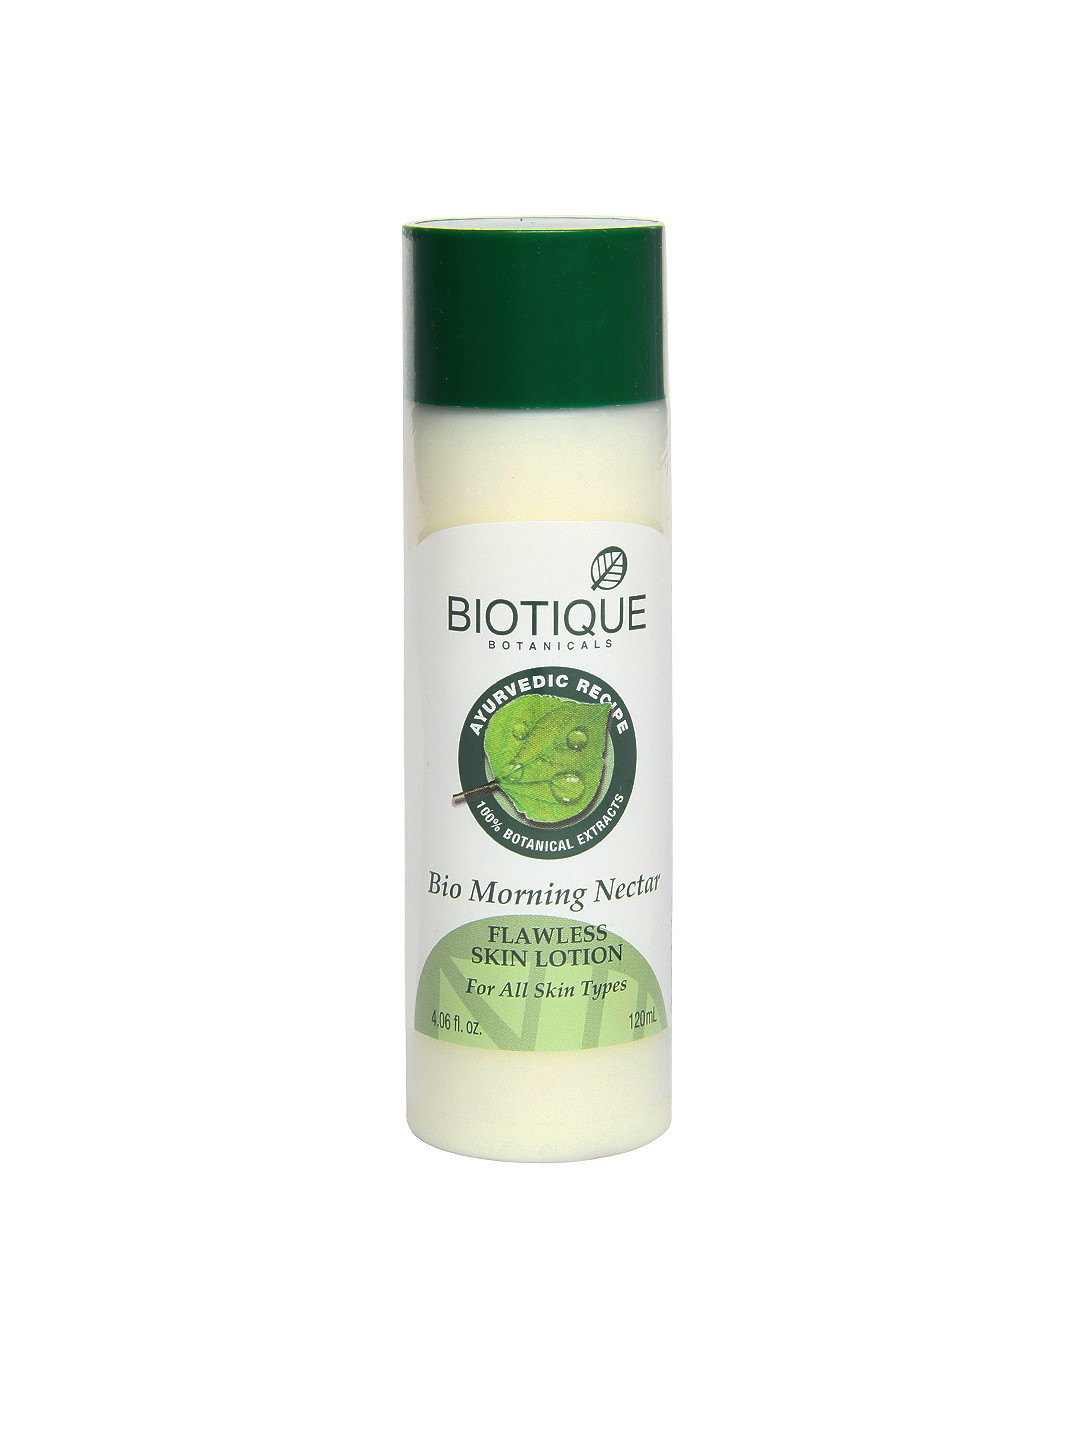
Biotique Botanicals Ayurvedic Recipe Bio Morning Nectar Moisturiser
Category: Personal Care / Skin / Face Moisturisers
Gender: Women
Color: Green
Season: Spring 2017
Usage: Casual